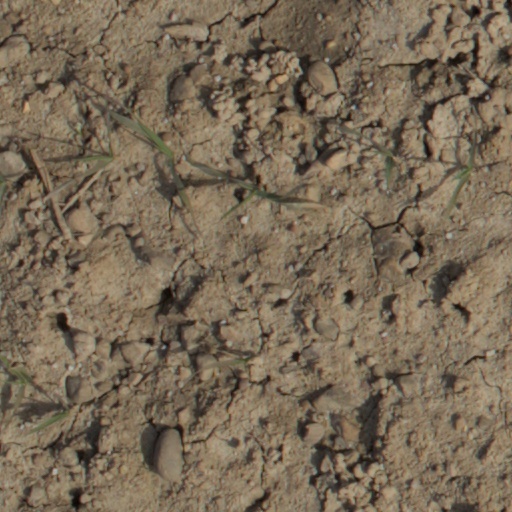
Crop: wheat